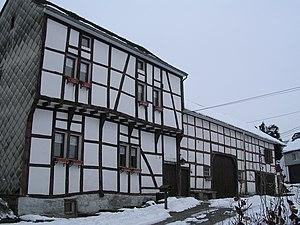
maison ancienne en pan-de-bois. Peu de maisons de ce type sont classées en Wallonie. This is a photo of a monument in Wallonia, number: 63049-CLT-0011-01
Cette page regroupe l'ensemble du patrimoine immobilier classé de la ville belge de Malmedy.
Malmedy [malmədi], parfois orthographié Malmédy, est une ville de Belgique située en Région wallonne dans la province de Liège.